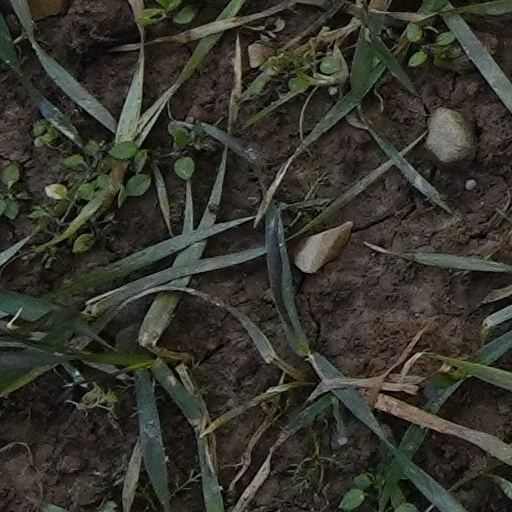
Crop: wheat